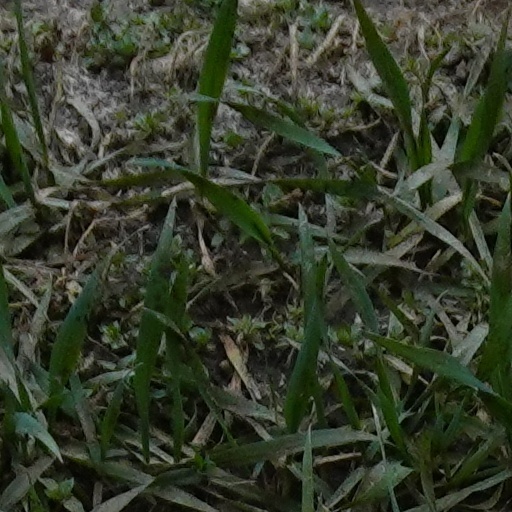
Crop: wheat